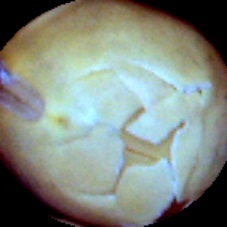
Label: Skin-damaged